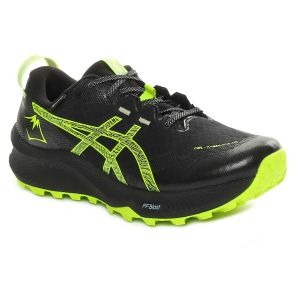
Asics Scarpa da Trail Running Uomo  Gel-Trabuco 12 Gtx Nero   Sconto 30%
Prezzo: 119,00 €